West Kilbride

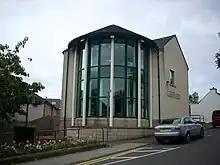
West Kilbride Library

One of the oldest houses in West Kilbride is Kirktonhall, which originally dates back to 1660, although the house was partially rebuilt and extended in 1791 and 1868. The house was birthplace to mathematician Robert Simson, born 14 October 1687. A large monument to Simson stands in West Kilbride's cemetery. Kirktonhall was formally used as administrative offices by North Ayrshire Council but now remains boarded up.